Greenhills Beach, New South Wales

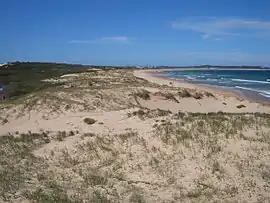
Green Hills Sand Dunes

Greenhills Beach is a beachside suburb, in southern Sydney, in the state of New South Wales, Australia in the local government area of Sutherland Shire. Nearby are countless bike tracks, Cronulla Sand Dunes, Greenhills Beach and Wanda Park.